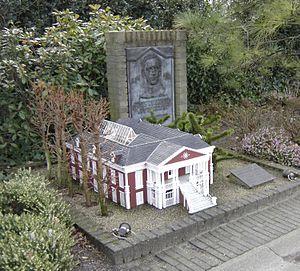
George John Lionel Maduro, né le 15 juillet 1916 à Willemstad et mort 8 février 1945 dans le camp de concentration de Dachau, est un étudiant en droit néerlandais ayant servi comme officier lors de la bataille des Pays-Bas en 1940. Il s'est distingué en repoussant l'attaque allemande de La Haye et reçoit à titre posthume la médaille de chevalier de 4ᵉ classe de l'ordre militaire de Guillaume, la plus haute et la plus ancienne décoration militaire du Royaume des Pays-Bas.